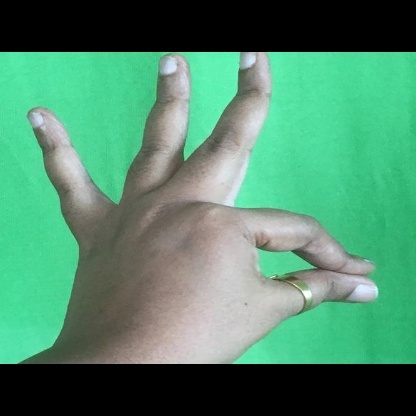
Mudra: Hamsasyam